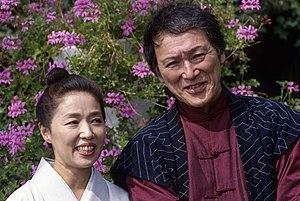
Nobuko Miyamoto, née le 27 mars 1945 à Otaru, est une actrice japonaise.